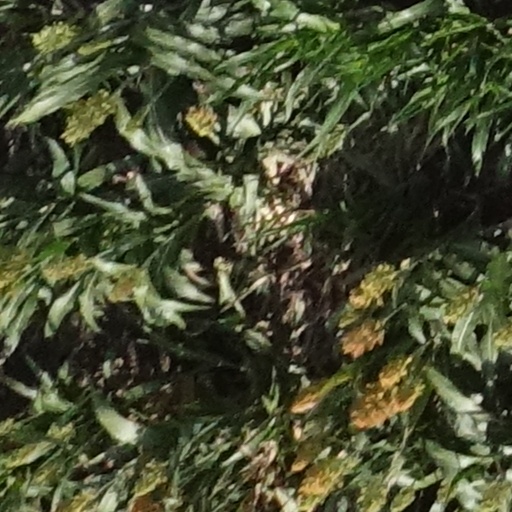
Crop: sorghum